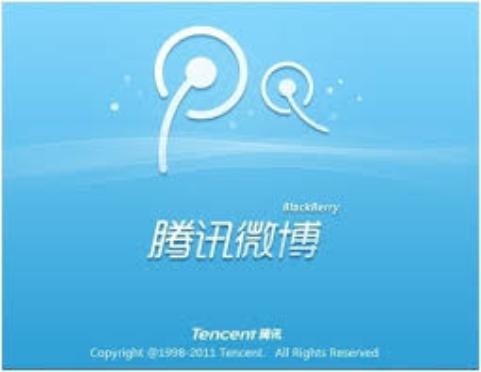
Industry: Leisure